146th New York Infantry Regiment

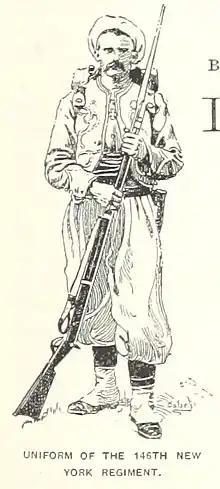
The zouave uniform of the 146th

The 146th New York Infantry Regiment, nicknamed Garrard's Tigers, was a Federal regiment which mustered on October 10, 1862, and mustered out on July 16, 1865. The regiment was raised and organized in Rome, New York, and was known as the 5th Oneida Regiment. Another nickname for this unit was the "Halleck's Infantry", after New York-born general Henry Halleck.